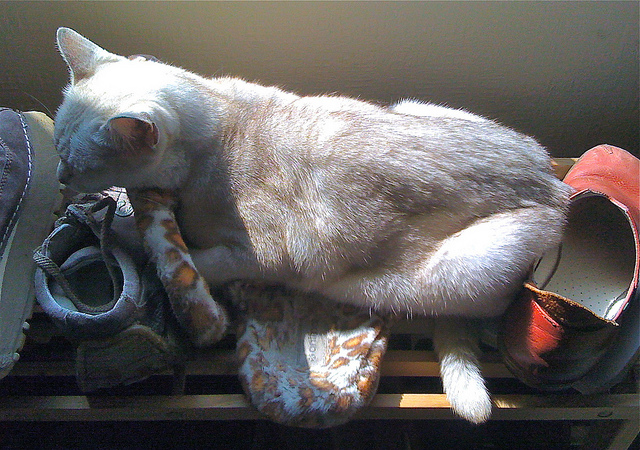
user: Given an image and a question. Answer the question in a short answer. Question: How long does this breed of animal live? Short Answer:
assistant: 20 years